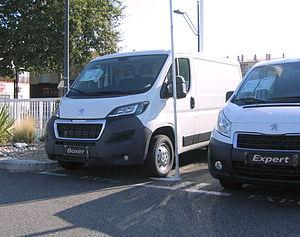
Un Peugeot Boxer (modèle 2014).